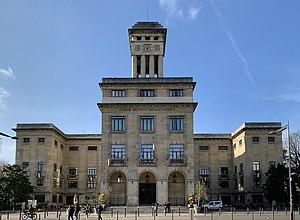
Hôtel de ville de Montreuil, Seine-Saint-Denis.
Montreuil [mɔ̃.tʁœj], qui fut également appelé Montreuil-sous-Bois, est une commune française située dans le département de la Seine-Saint-Denis dans la Métropole du Grand Paris, en région Île-de-France.